Oil tanker

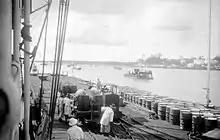
A Royal Dutch Petroleum dock in the Dutch East Indies (now Indonesia)

The 1880s also saw the beginnings of the Asian oil trade. The idea that led to moving Russian oil to the Far East via the Suez Canal was the brainchild of two men: importer Marcus Samuel and shipowner/broker Fred Lane. Prior bids to move oil through the canal had been rejected by the Suez Canal Company as being too risky. Samuel approached the problem a different way: asking the company for the specifications of a tanker it would allow through the canal.